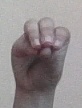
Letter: ha